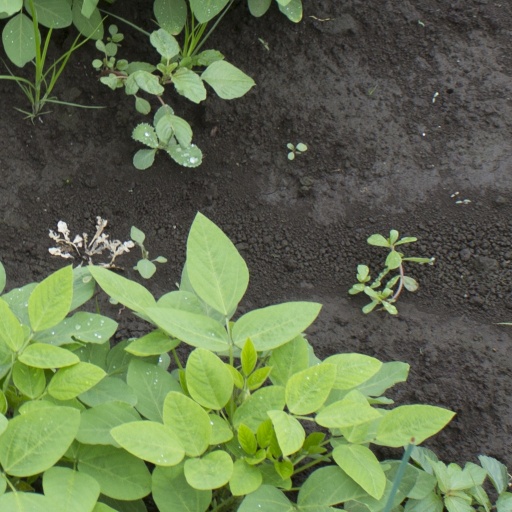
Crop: soybean